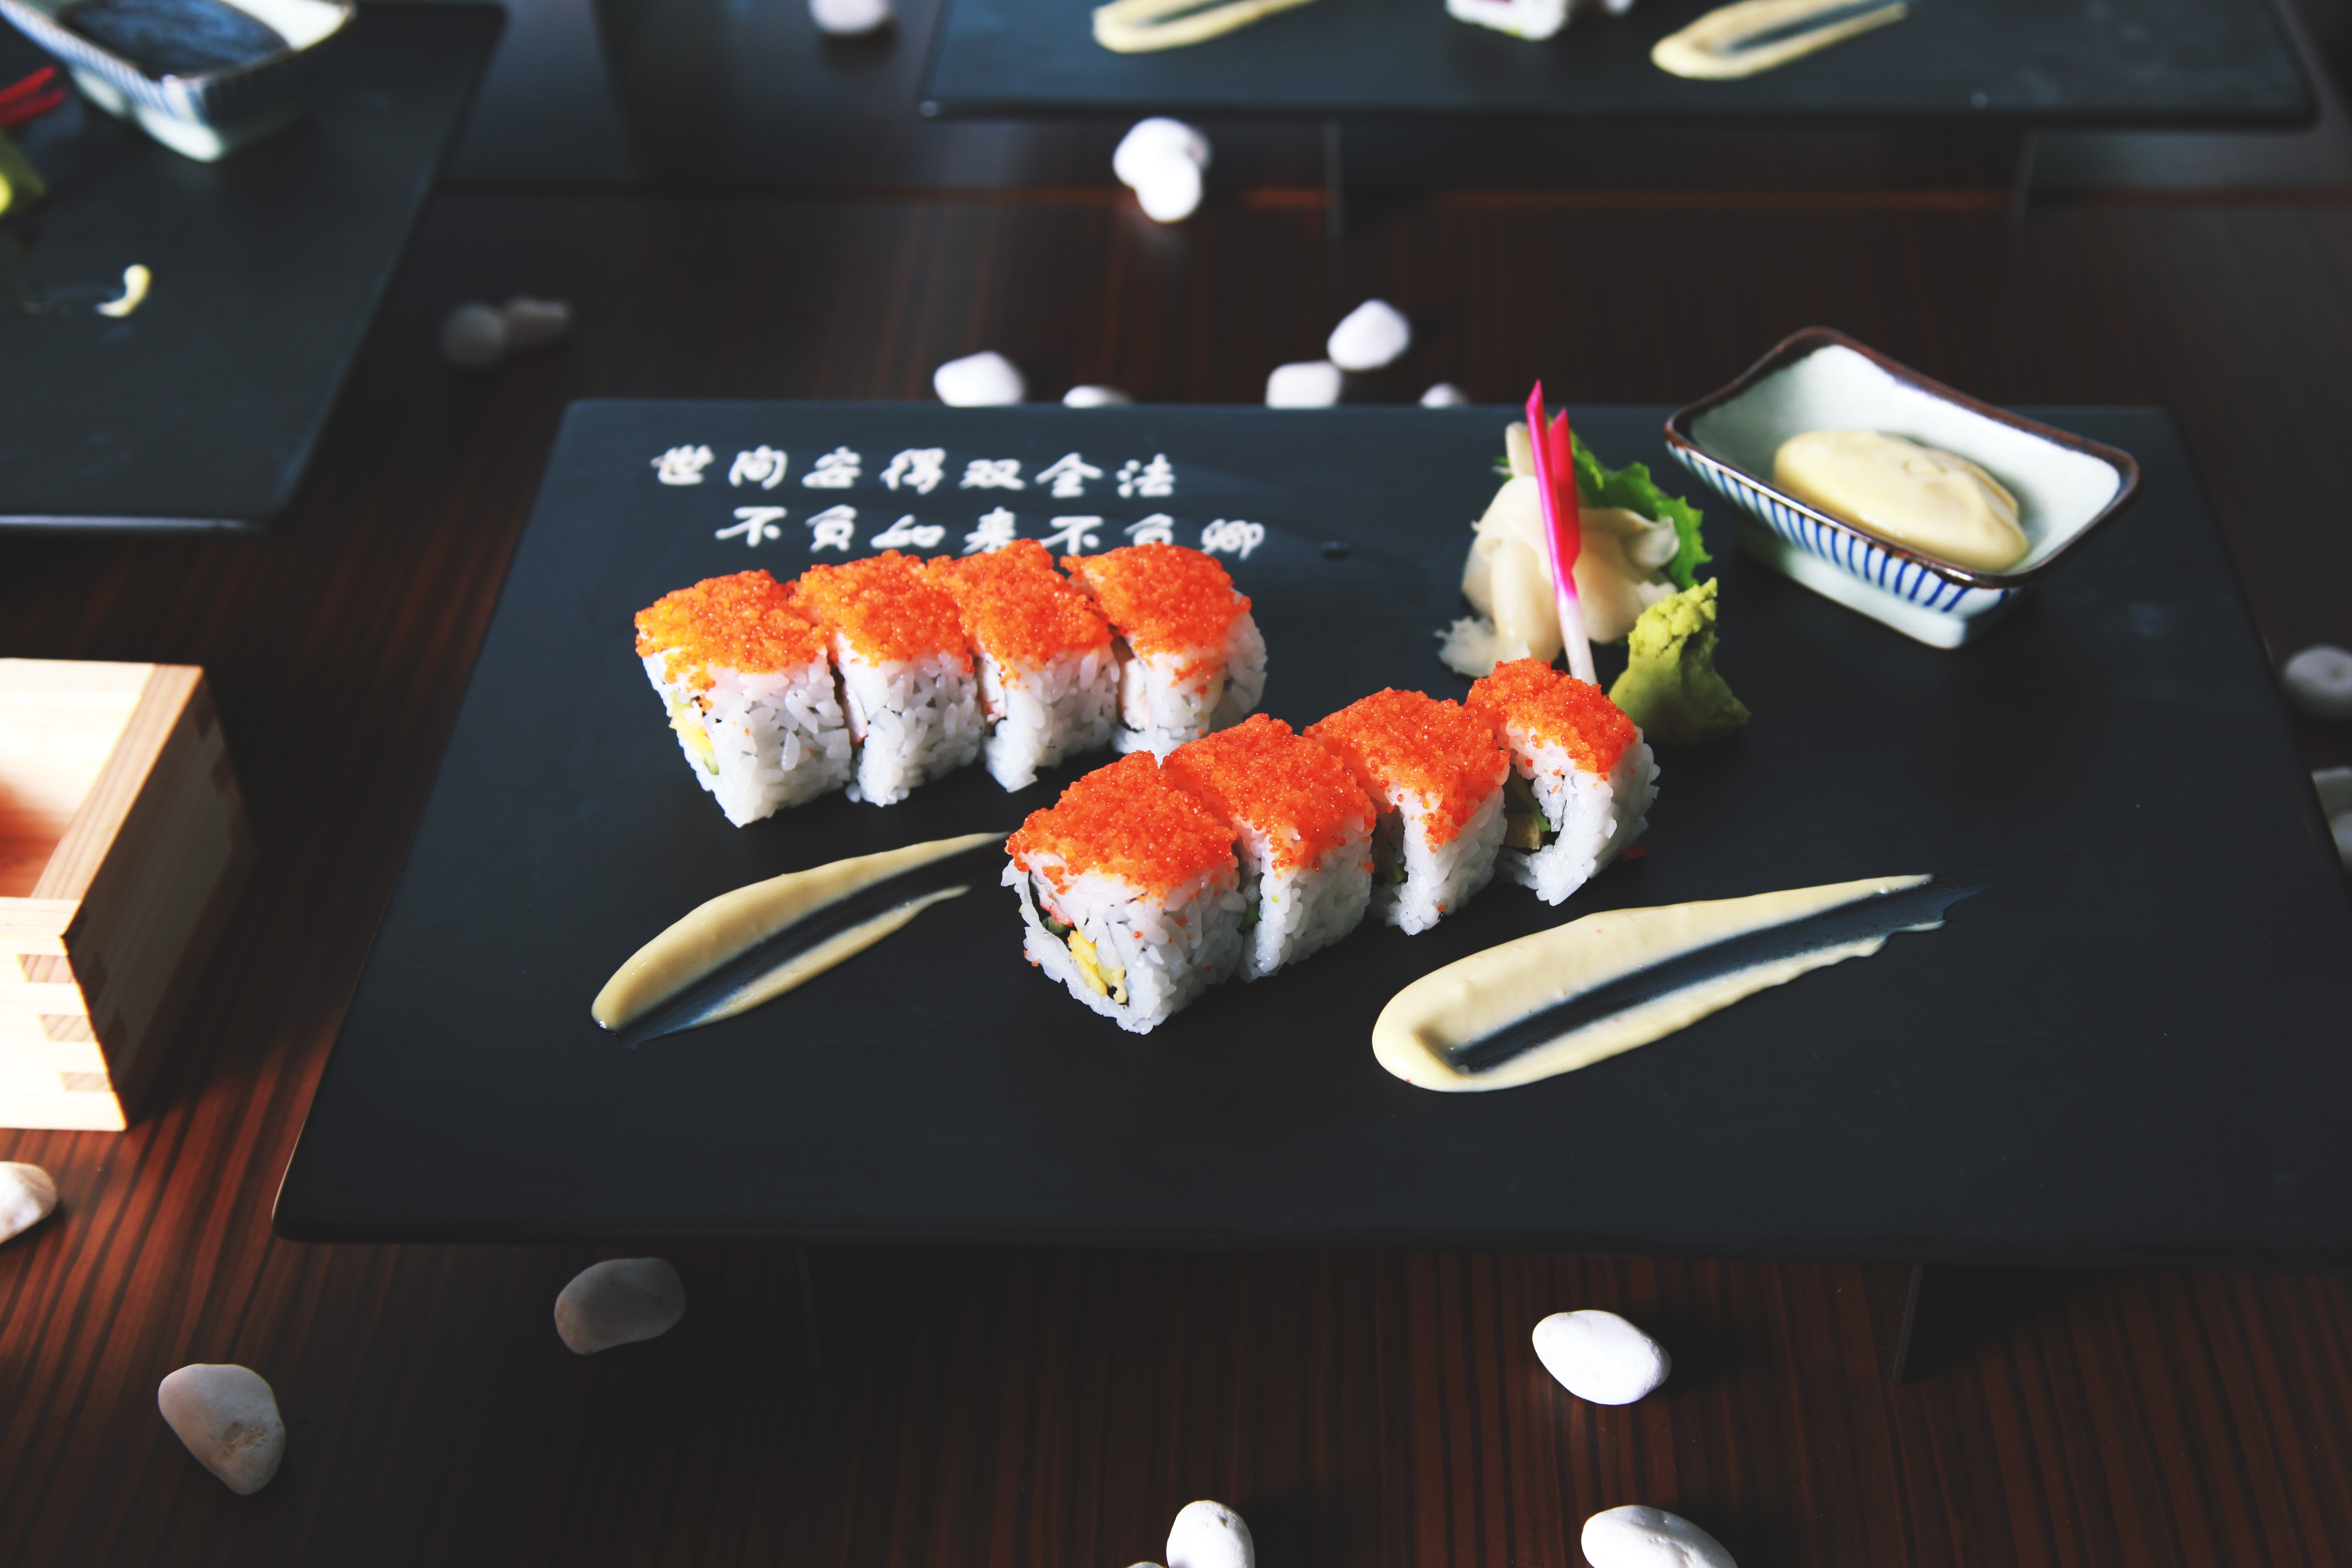
sushi, dish, food, cuisine, comfort food, sashimi, gimbap, la carte food, appetizer, japanese cuisine, sakana, california roll, fish products, chopsticks, culinary art, side dish, finger food, meal, brunch, seafood, delicacy, ingredient, salmon, hors d oeuvre, lunch, recipe, spam musubi, fish, tapas, rice ball